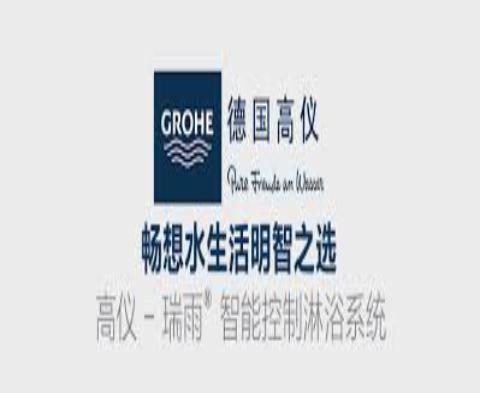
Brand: grohe
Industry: Necessities